Hispanics in the United States Marine Corps

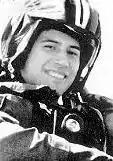
Capt. Manuel Rivera Jr.

Lance Corporal Jimenez was not the only Hispanic Marine from the 7th Marines, 1st Marine Division to be awarded the Medal of Honor for his actions in Quang Nam Province. Three months later, on November 12, 1969, Private First Class Ralph E. Dias (1950–1969) a Rifleman with Company D, 1st Battalion, 7th Marines, 1st Marine Division, initiated an aggressive assault against an enemy machine gun bunker which was the principal source of hostile fire. He was wounded three times but, was able to crawl and throw a grenade which destroyed the enemy position before he was mortally wounded by another enemy round.